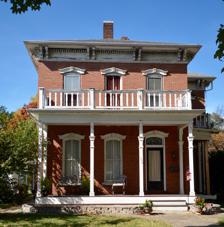
Building: Hayward–Hill House
Country: United States of America
Year built: 1850
Historic house in Illinois, United States United States historic place Hayward–Hill House U.S. National Register of Historic Places Show map of Illinois Show map of the United States Location 540 S. Main St., Hillsboro, Illinois Coordinates 39°9′23″N 89°29′0″W / 39.15639°N 89.48333°W / 39.15639; -89.48333 Area less than one acre Built 1850 ( 1850 ) Architectural style Italianate NRHP reference No. 80001399 Added to NRHP May 8, 1980 The Hayward–Hill House is a historic house located at 540 S. Main St. in Hillsboro , Illinois . The house was built circa 1850 for John Shaw Hayward, a local businessman and land speculator who founded the Hillsboro Academy. The two-story, L-shaped house has an Italianate design. A verandah , which is topped by a porch with a balustrade , runs along the front of the house. The low hip roof features a cornice with paired brackets along its edge. Cast iron lintels cover the house's tall, narrow arched windows. In 1904, prominent local attorney and financier L. V. Hill purchased the house, which his family owned until 1967. The house was added to the National Register of Historic Places on May 8, 1980. References